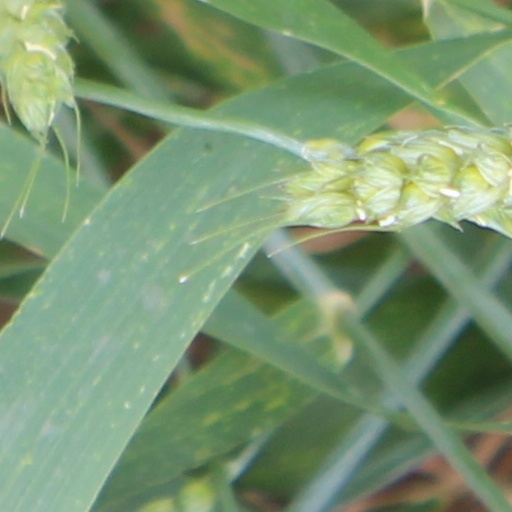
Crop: wheat